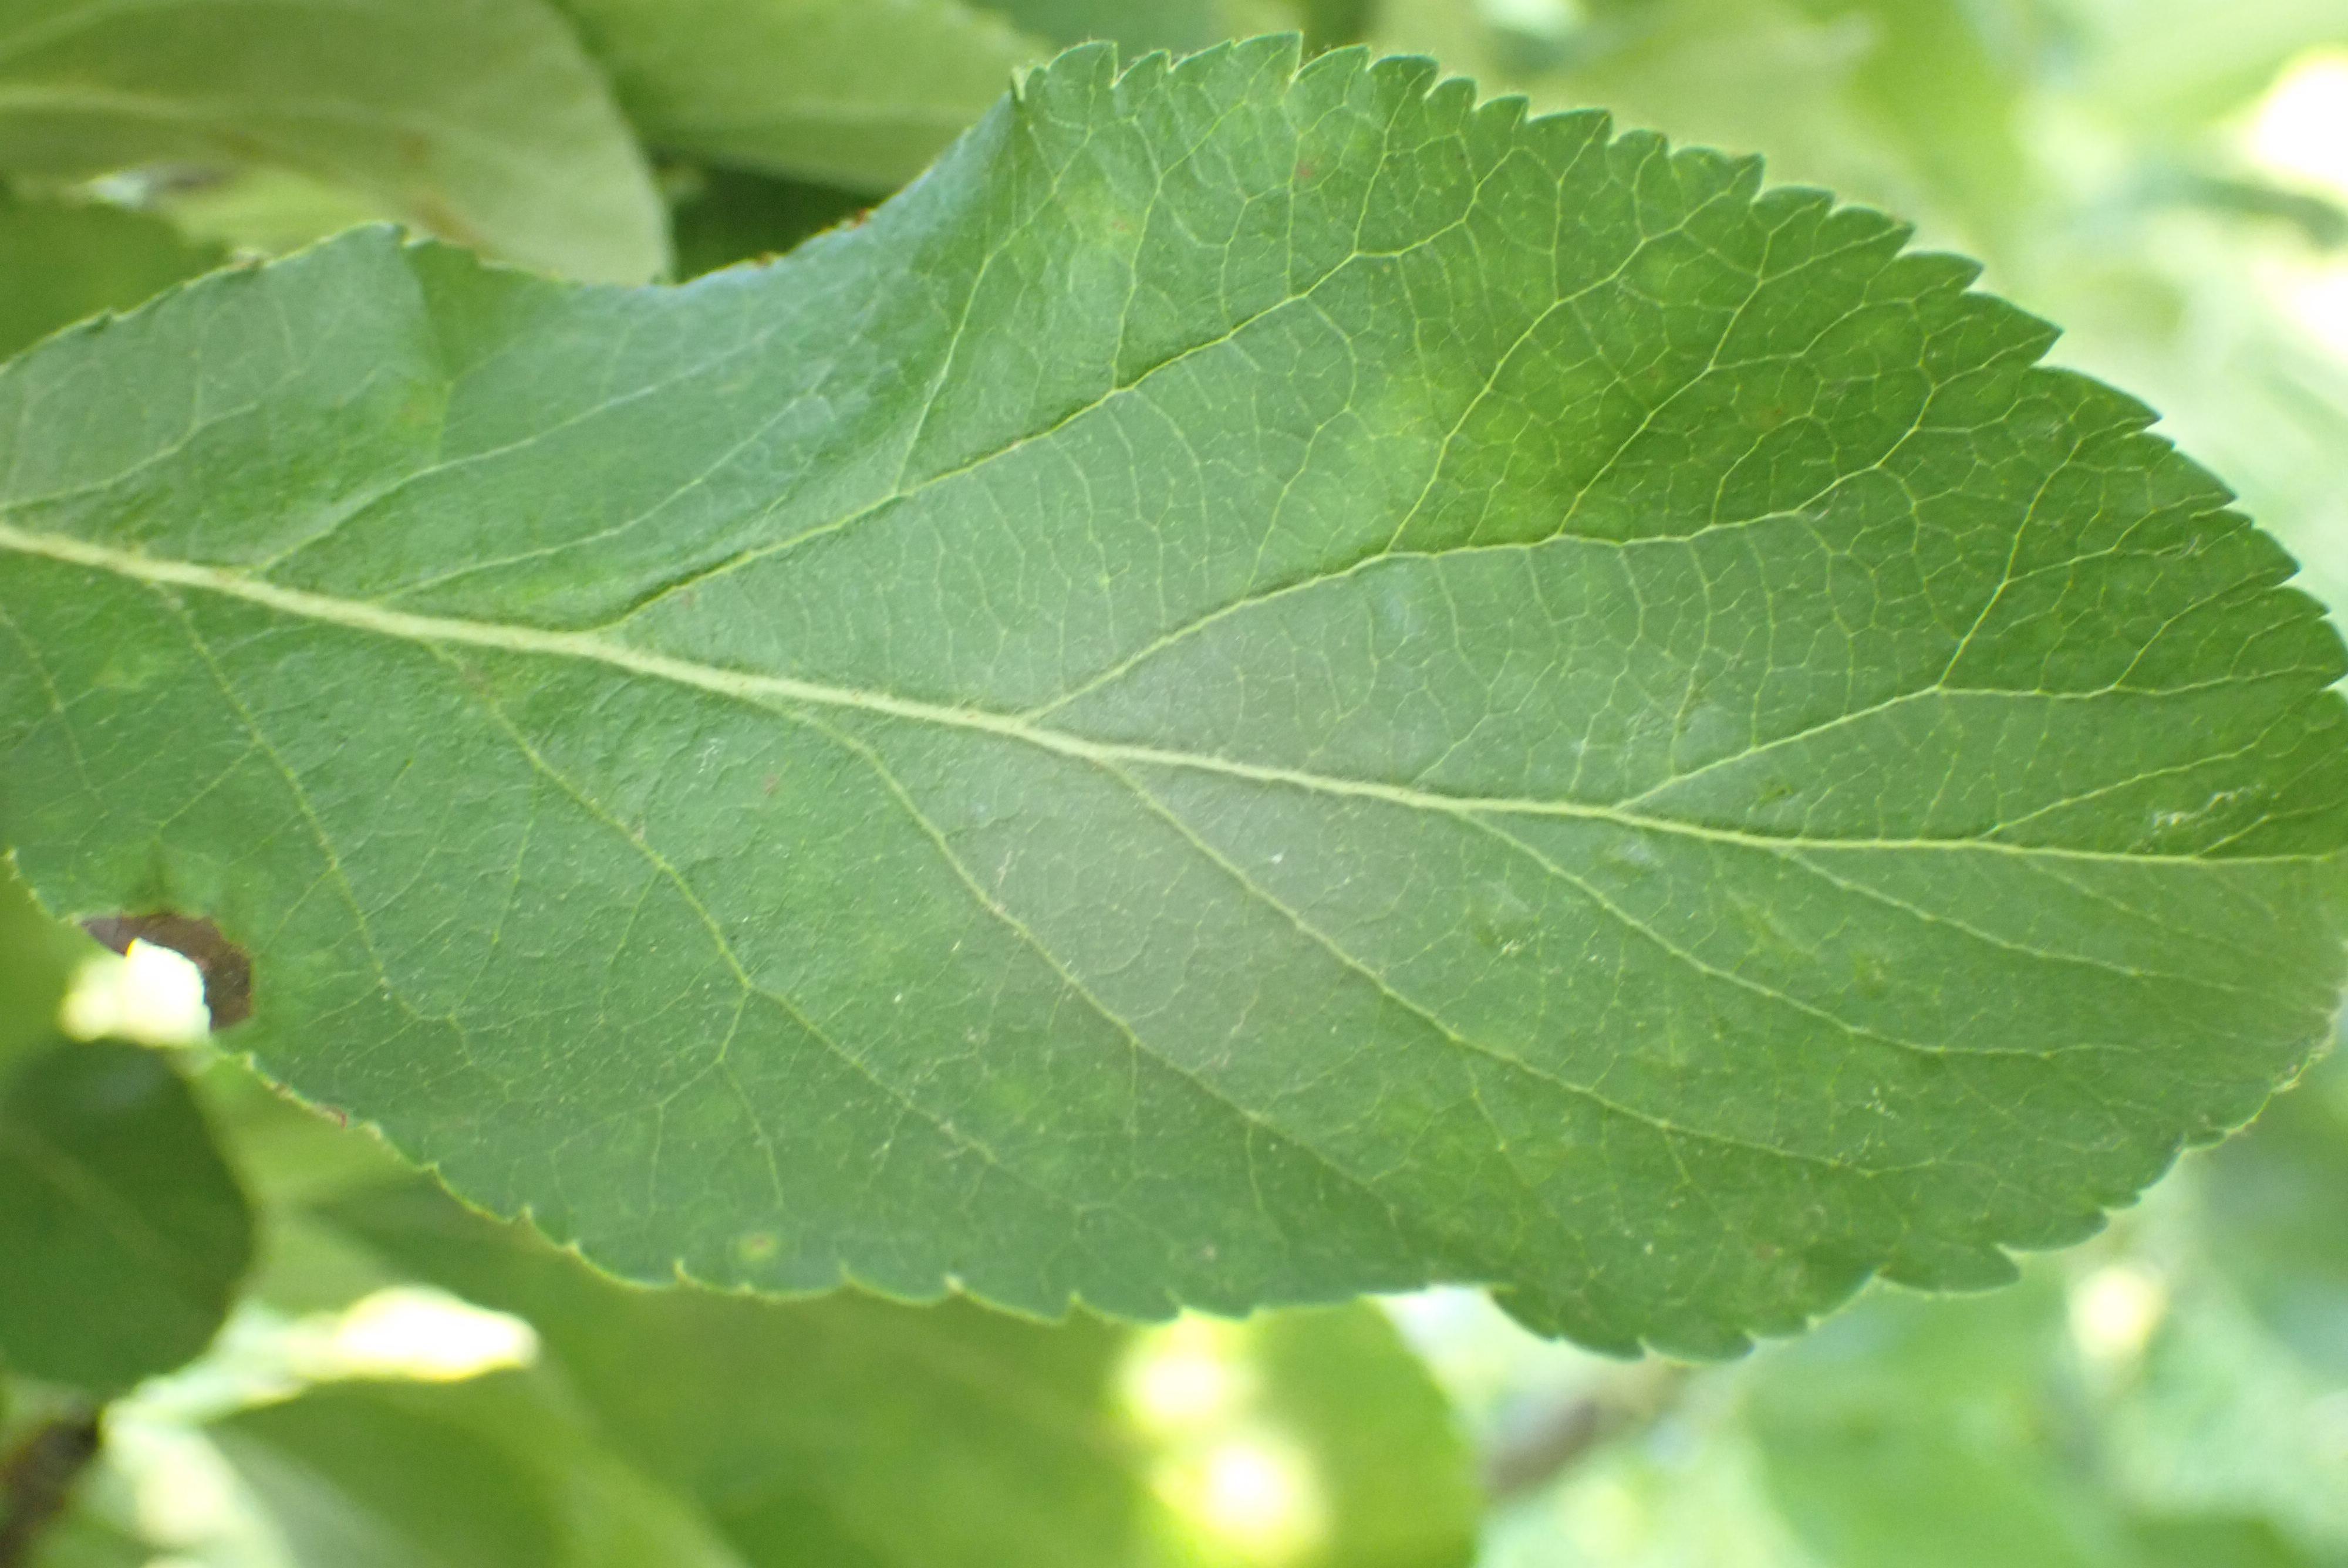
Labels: scab